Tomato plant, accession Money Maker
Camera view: horizontal (90 deg, fisheye); turntable rotation: 30 degrees
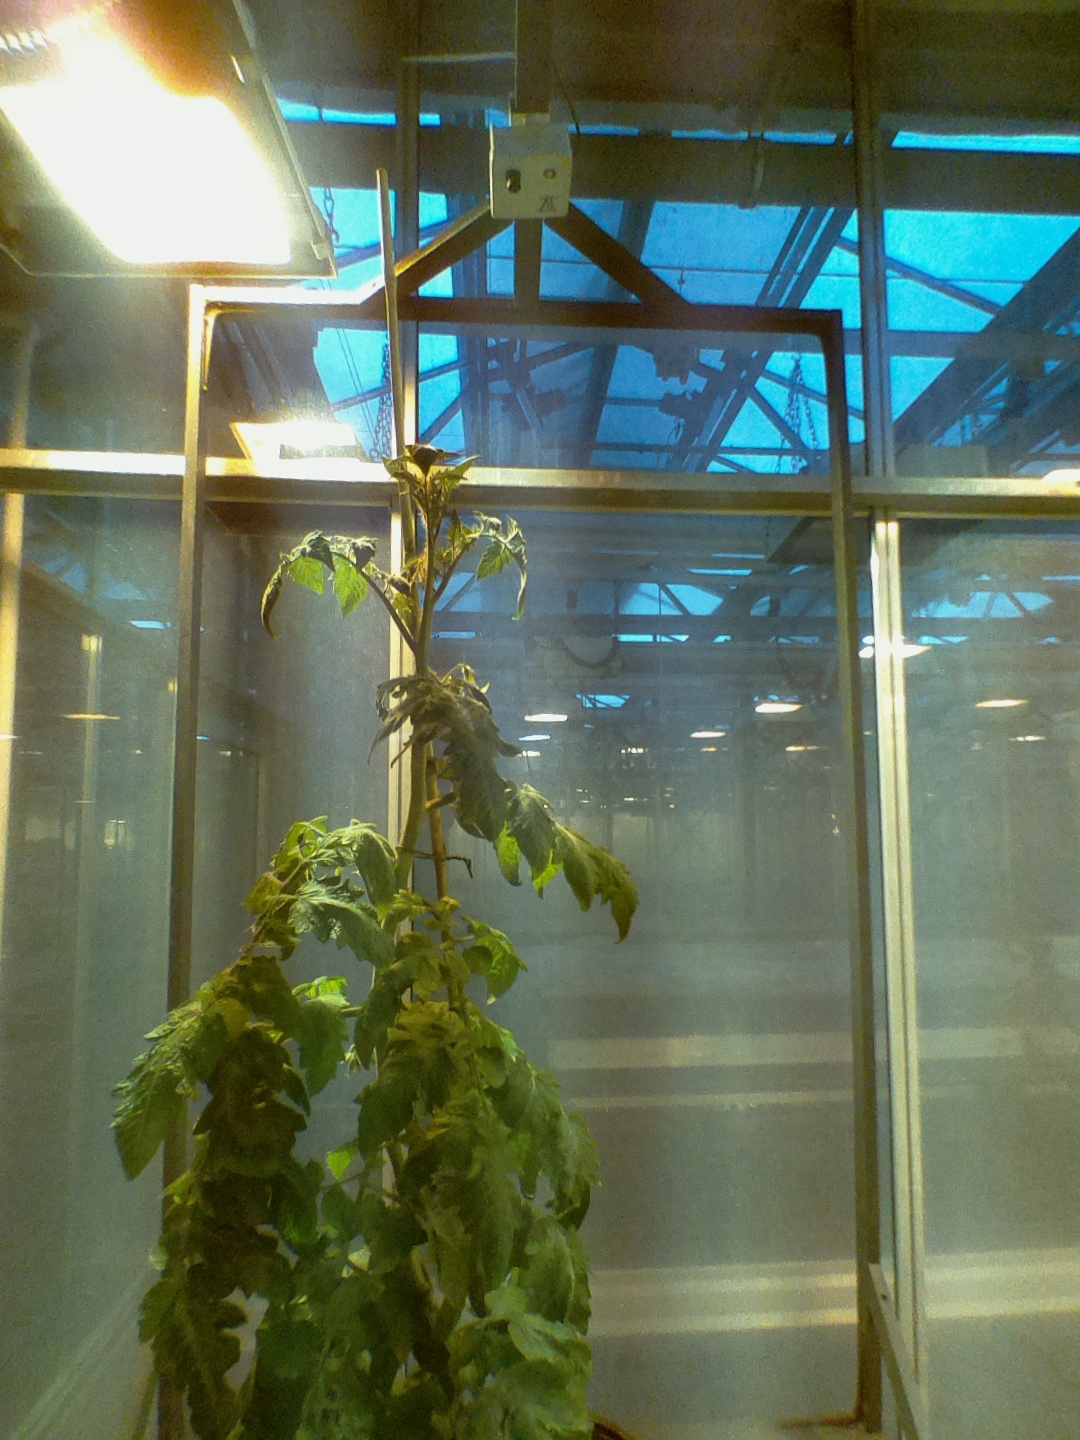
BBCH growth stage 69: End of flowering, 90%-100% of flowers open, more petals falling